Mohit Sen

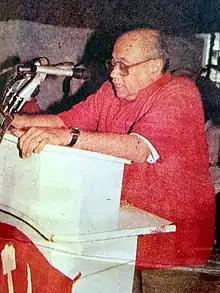
Mohit Sen

Mohit Sen (born 24 March 1929, in Calcutta, and died in Hyderabad on 3 May 2003) was a communist intellectual. He was general secretary of the United Communist Party of India at the time of his death.